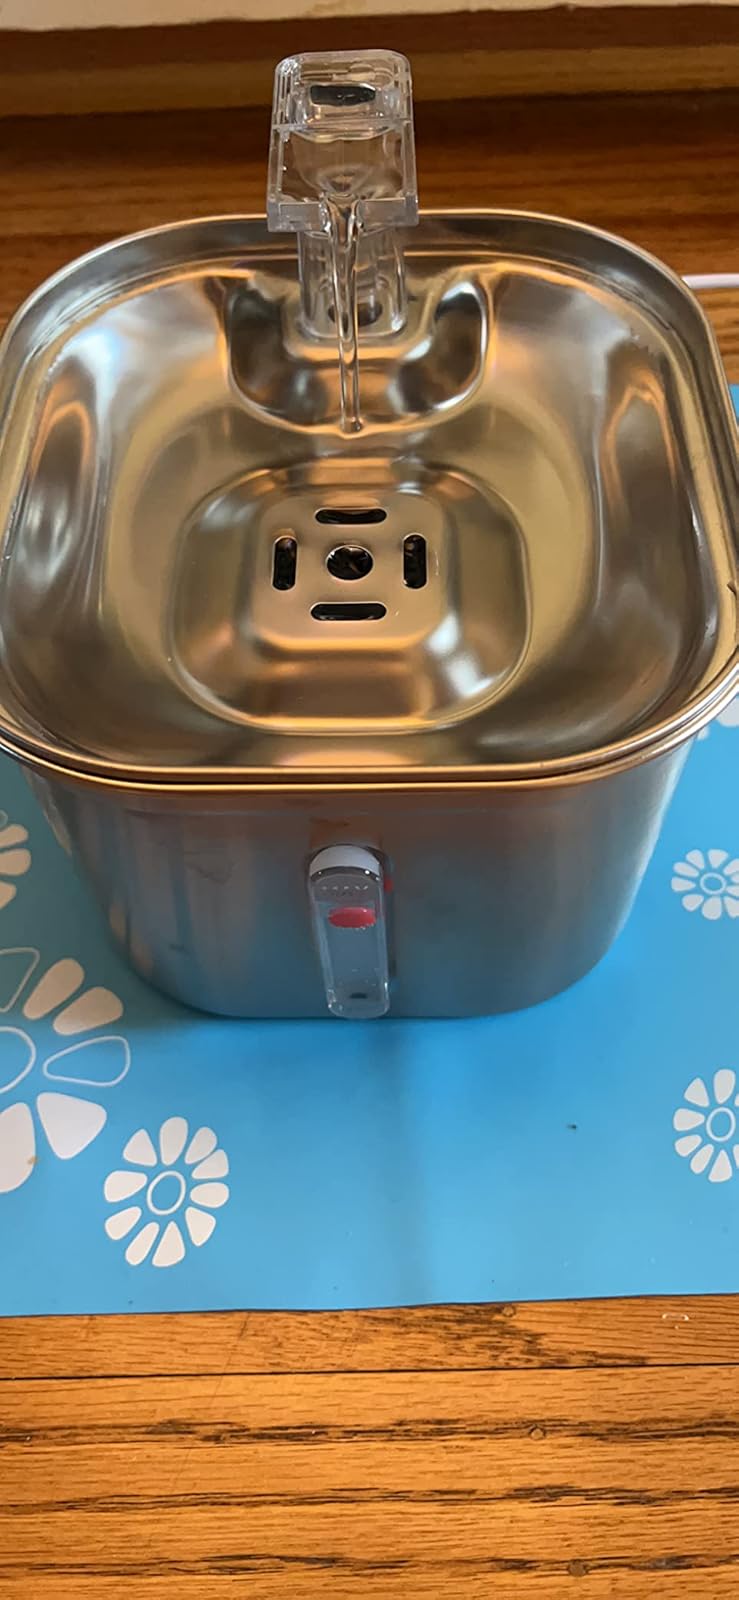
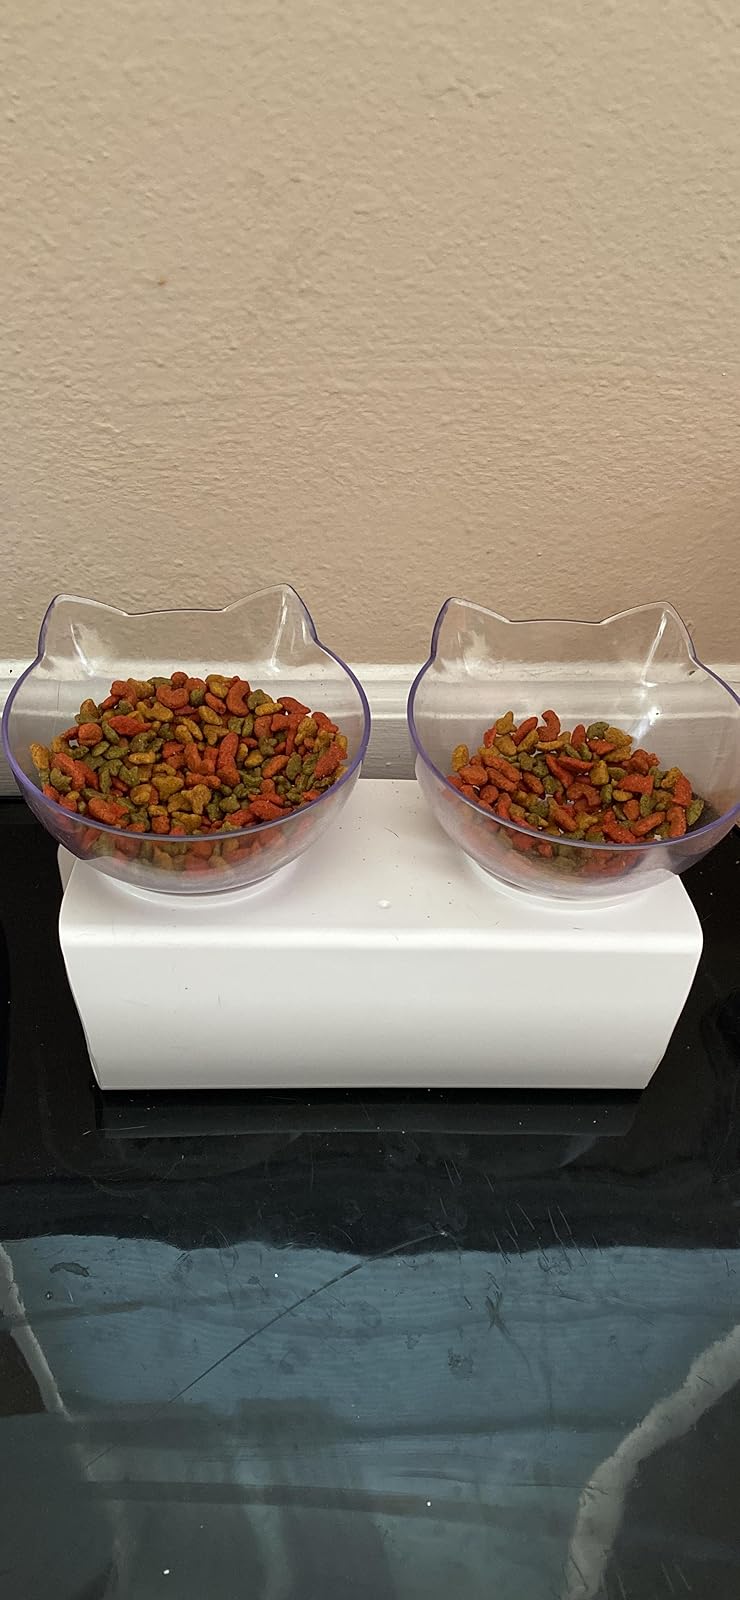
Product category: items_bowl
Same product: no